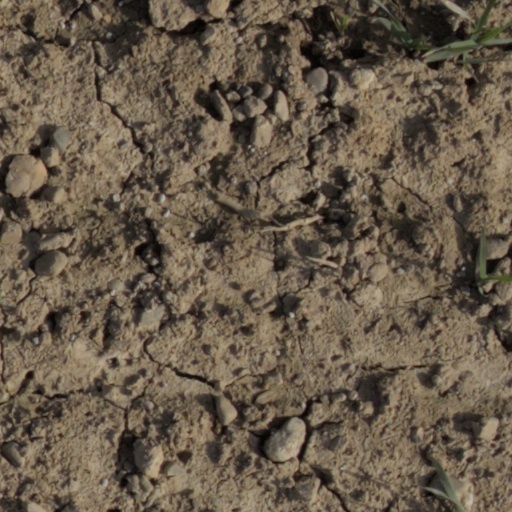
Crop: wheat